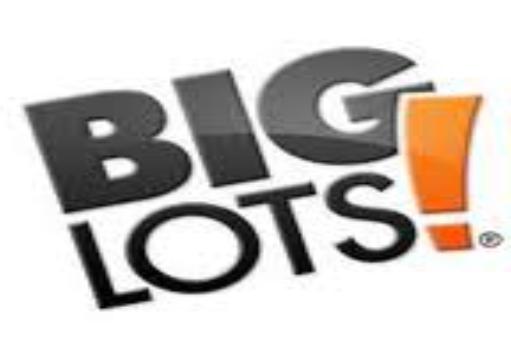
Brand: Big Lots
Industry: Necessities